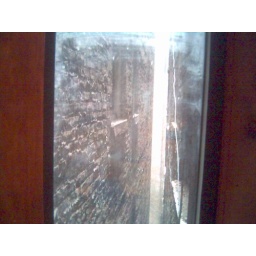
the view from the kitchen window in the sublet